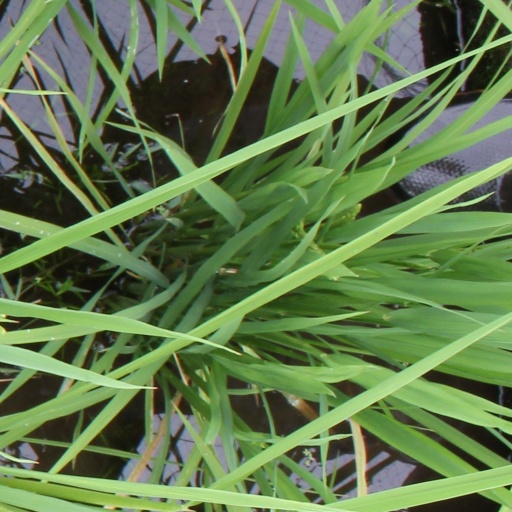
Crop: rice